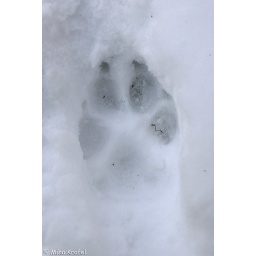
footprint of gray wolf Canis lupus in winter forest in Northern Dinaric Mountains, Slovenia